Nationally significant infrastructure project

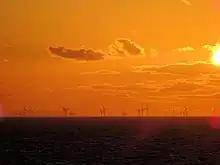
Galloper offshore wind farm

The new procedure was criticised in various ways; one such criticism was that past the application stage, there was very little room for amendment. This could potentially be expensive and time-consuming if amendments to a DCO would be made. An example would be Galloper offshore wind farm, where there had been a request submitted for a "non-material" change which specified a slight amendment to the diameter of each monopile foundation from to less than . This non-material change had been crucial to the construction of the wind turbines and had it not been approved, the entire NSIP would have been financially unviable. This reluctance for the approval of material amendments was strictly in line with the vigorous pre-consultation requirements under part 4 of the Planning Act 2008, which many criticisms were also directed towards. A report published by the Ministry of Housing, Communities and Local Government detailing a post-implementation review of the new planning system has shown that there have not been any applications for a "material change" yet.